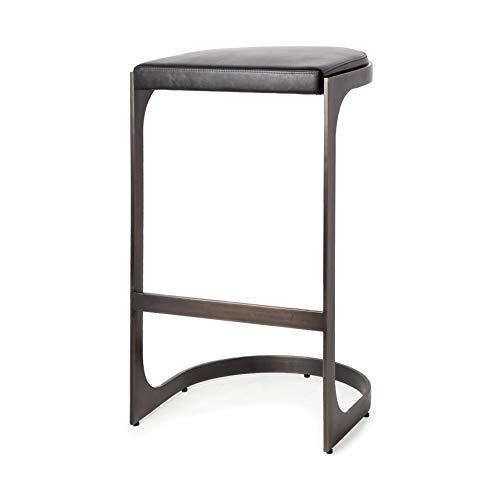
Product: Mercana Riddick II Bar Stool
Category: Home & Kitchen | Furniture | Kids' Furniture | Chairs & Seats | Stools
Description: Iron.
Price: $114.71
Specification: ProductDimensions:17x17x30inches|ItemWeight:12.7pounds|ShippingWeight:14.5pounds|Manufacturer:Mercana|ASIN:B07KTCXWQ8|Itemmodelnumber:67762